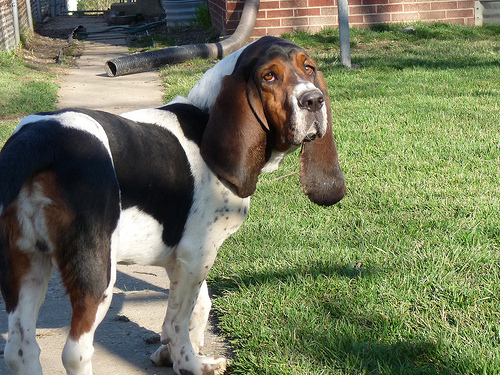
Breed: basset